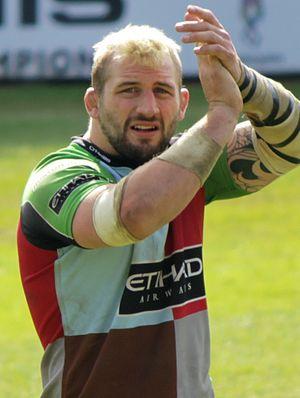
La liste des joueurs sélectionnés en équipe d'Angleterre de rugby à XV comprend 1 413 joueurs au 23 février 2020, le dernier étant Ben Earl retenu pour la première fois en équipe nationale le 8 février 2020 contre l'Écosse. Le premier Anglais sélectionné est John Bentley le dimanche 27 mars 1871 contre l'Écosse. L'ordre établi prend en compte la date de la première sélection, puis la qualité de titulaire ou remplaçant et enfin l'ordre alphabétique.
Joe Marler, né le 7 juillet 1990 à Eastbourne, est un joueur de rugby à XV anglais. Il évolue au poste de pilier au sein du club anglais des Harlequins.